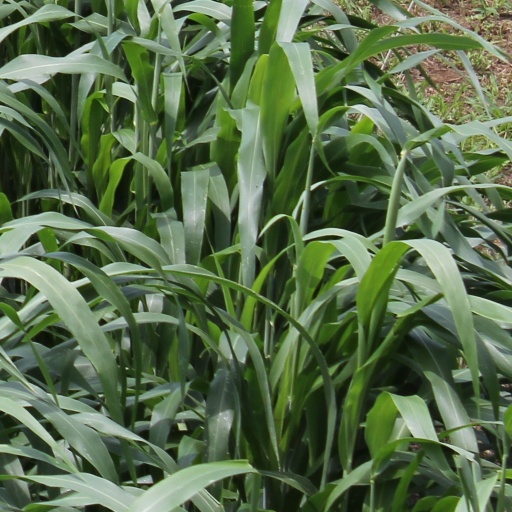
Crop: sorghum